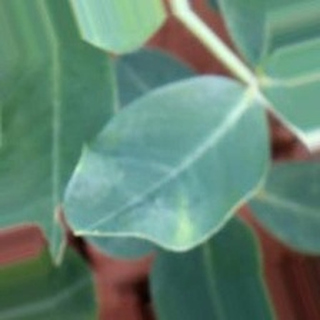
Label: healthy_groundnut